Tramore Lifeboat Station

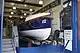
"Robert and Ellen Robson" (ON 669)

A local committee was established, for the management of the station, and to undertake the necessary local fundraising. A 30-foot 6-oared unnamed self-righting 'Pulling and Sailing' (P&S) lifeboat, one with oars and sails, was placed at Tramore in 1858, along with a carriage for transportation. A boathouse was constructed at Lady Elizabeth's Cove, costing £136-8s-9d.